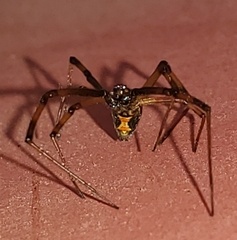
Species: Lactrodectus_hesperus